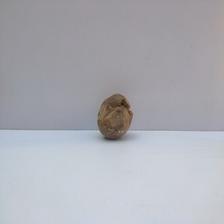
Size: Spoiled